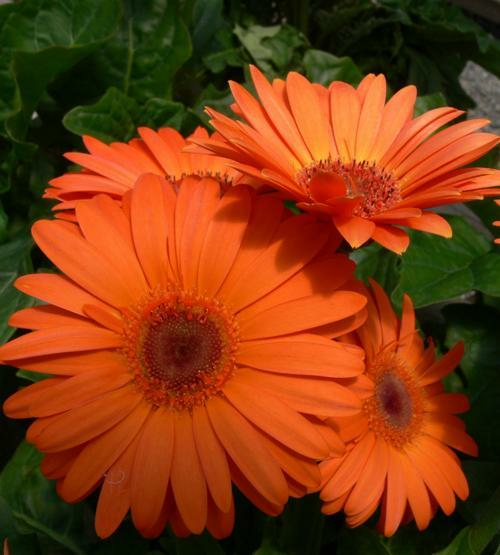
Flower: barbeton daisy